Rod Cameron (actor)

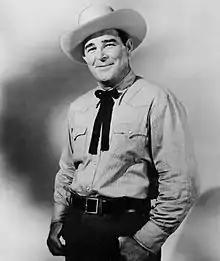
Cameron as Rod Blake in "State Trooper", 1957.

Rod Cameron (born Nathan Roderick Cox; December 7, 1910 – December 21, 1983) was a Canadian film and television actor whose career extended from the 1930s to the 1970s. He appeared in horror, war, action and science fiction movies, but is best remembered for his many Westerns.